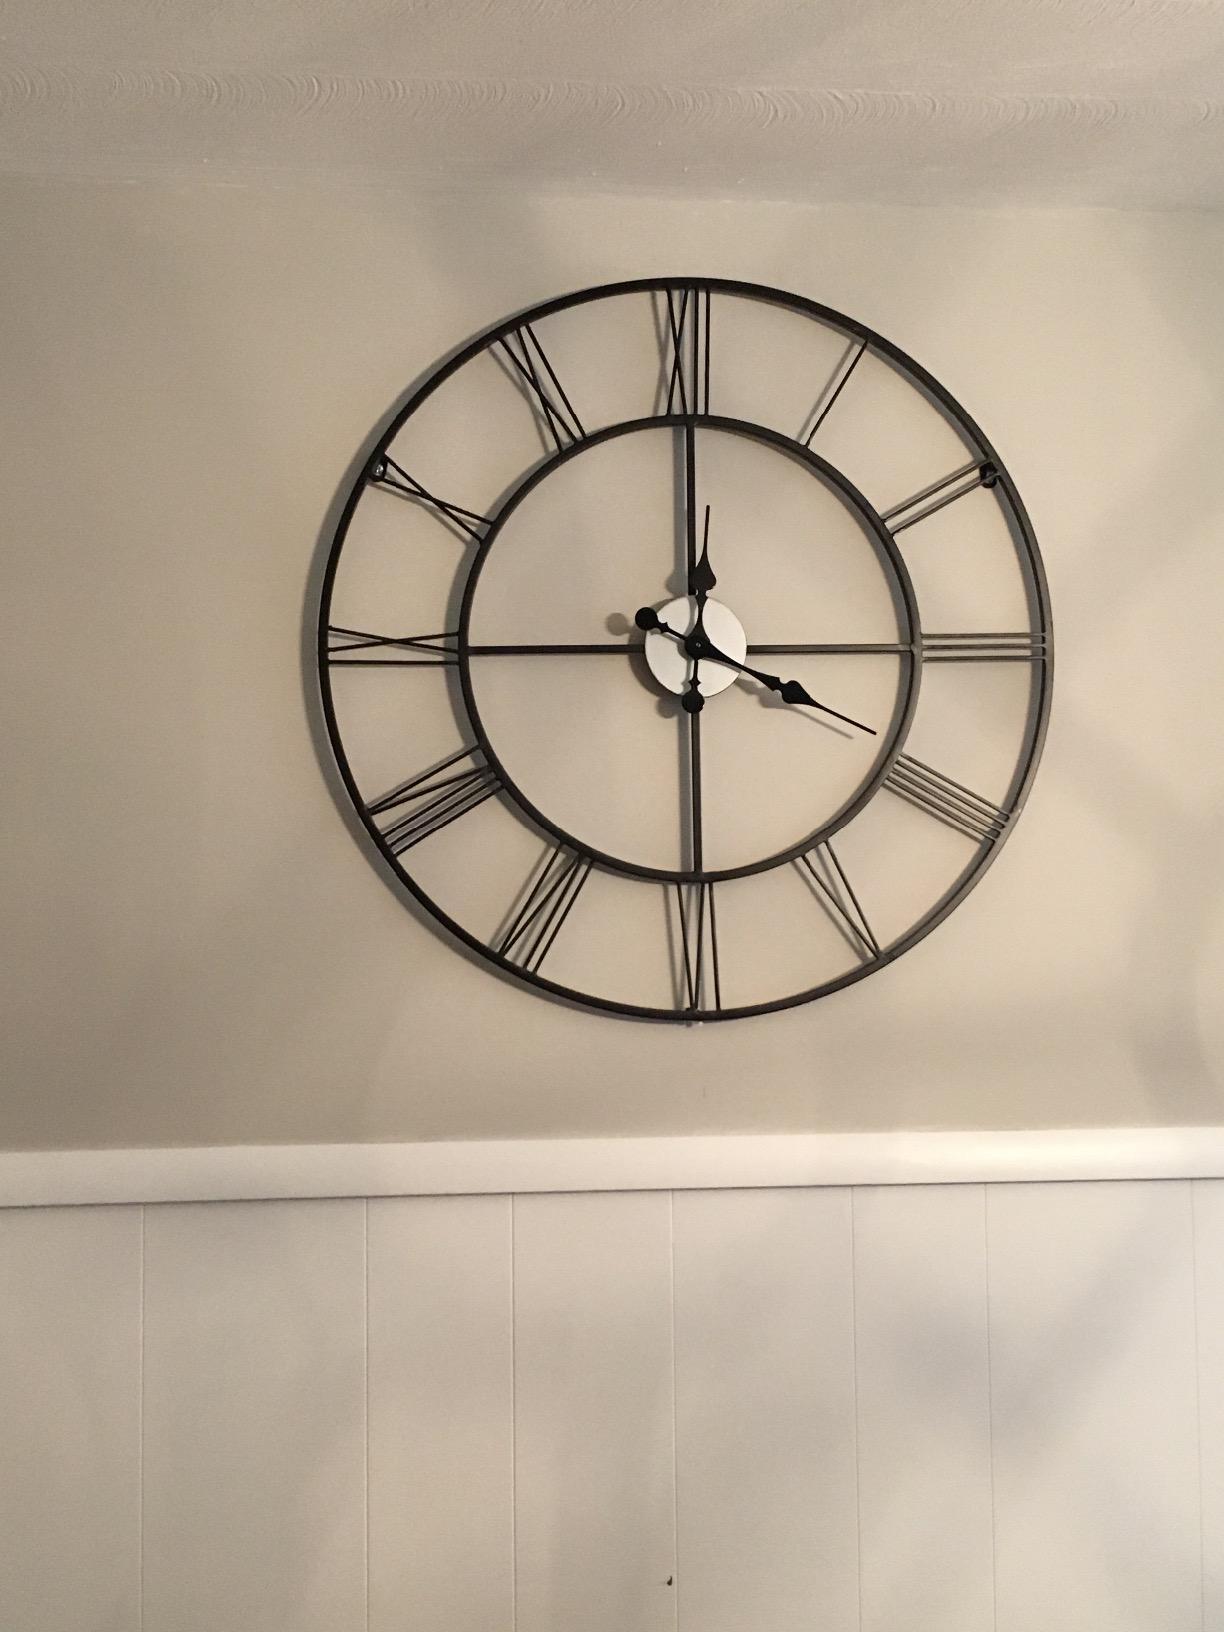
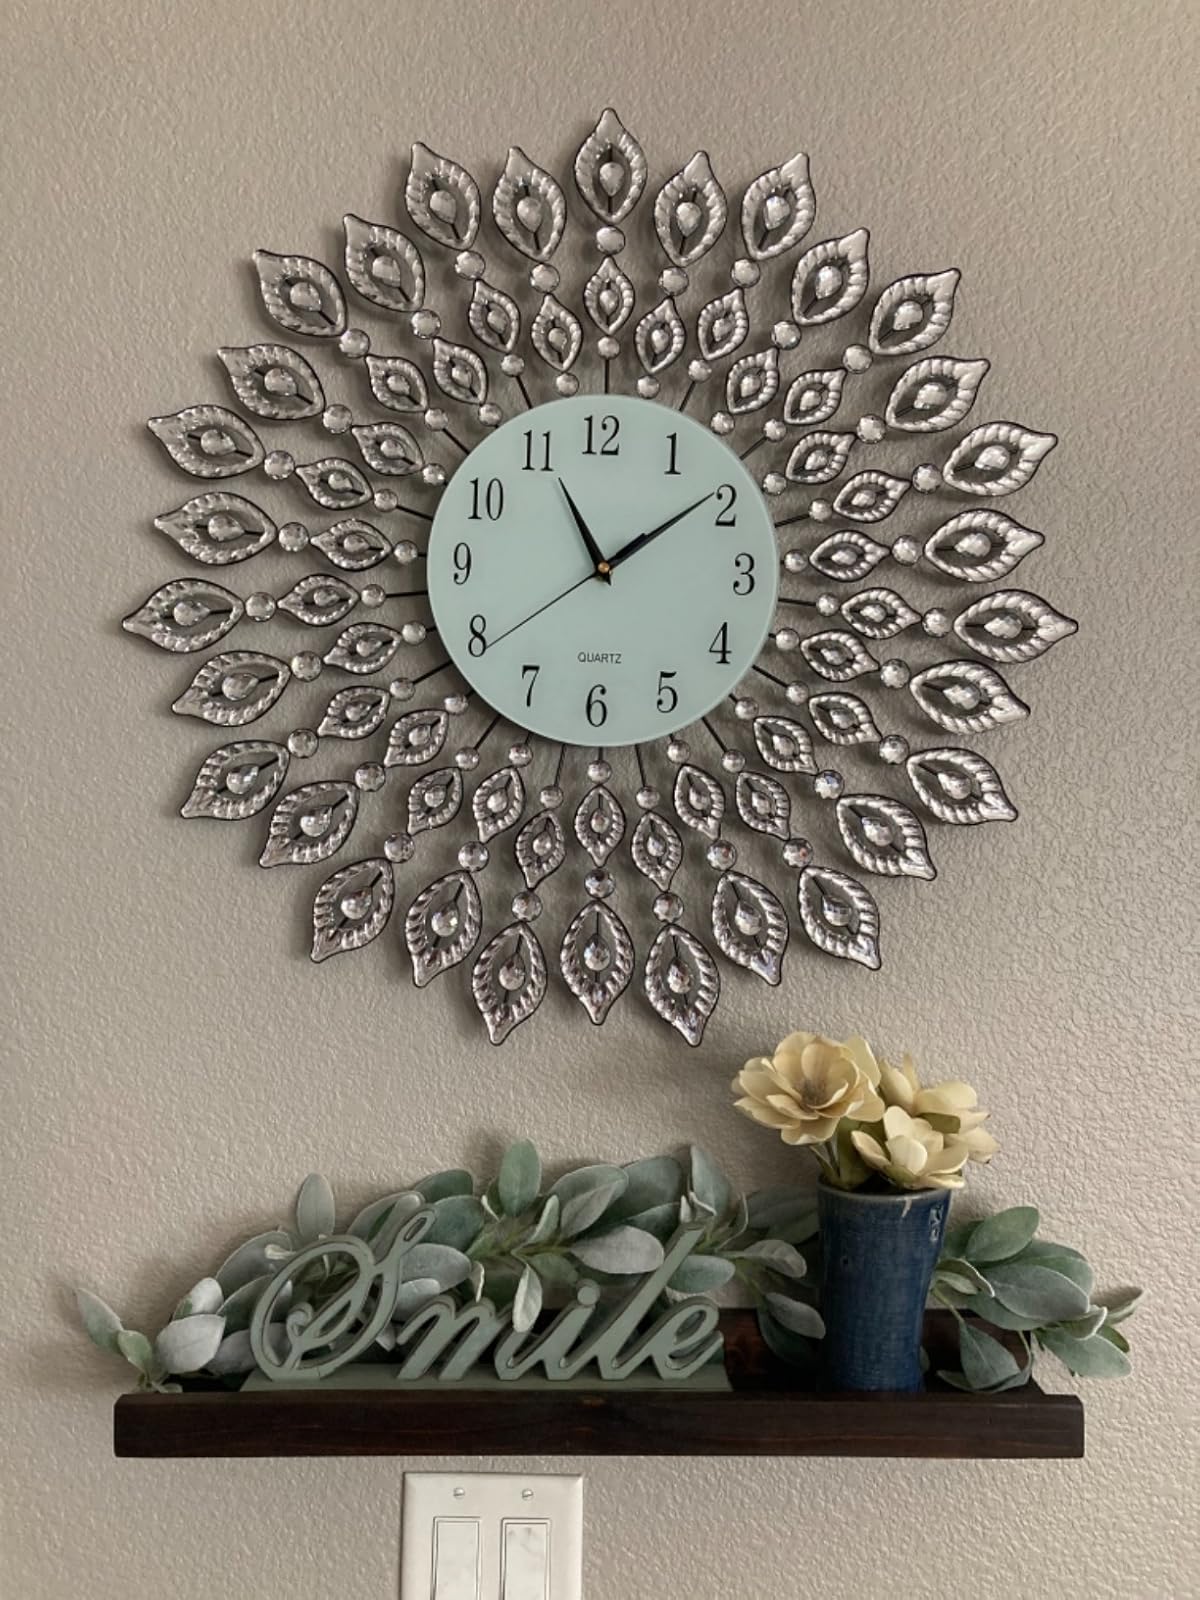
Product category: clock
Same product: no